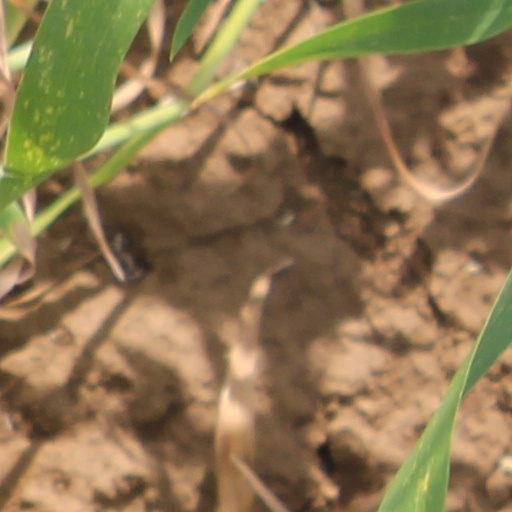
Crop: wheat